Farman A.2

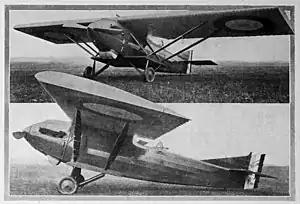

The Farman F.160 A.2 (sometimes referred only as the A.2 from the French military specification A = reconnaissance 2 = two-seater) was a 1920s French sesquiplane designed as a military reconnaissance and observation aircraft. Only one was built.